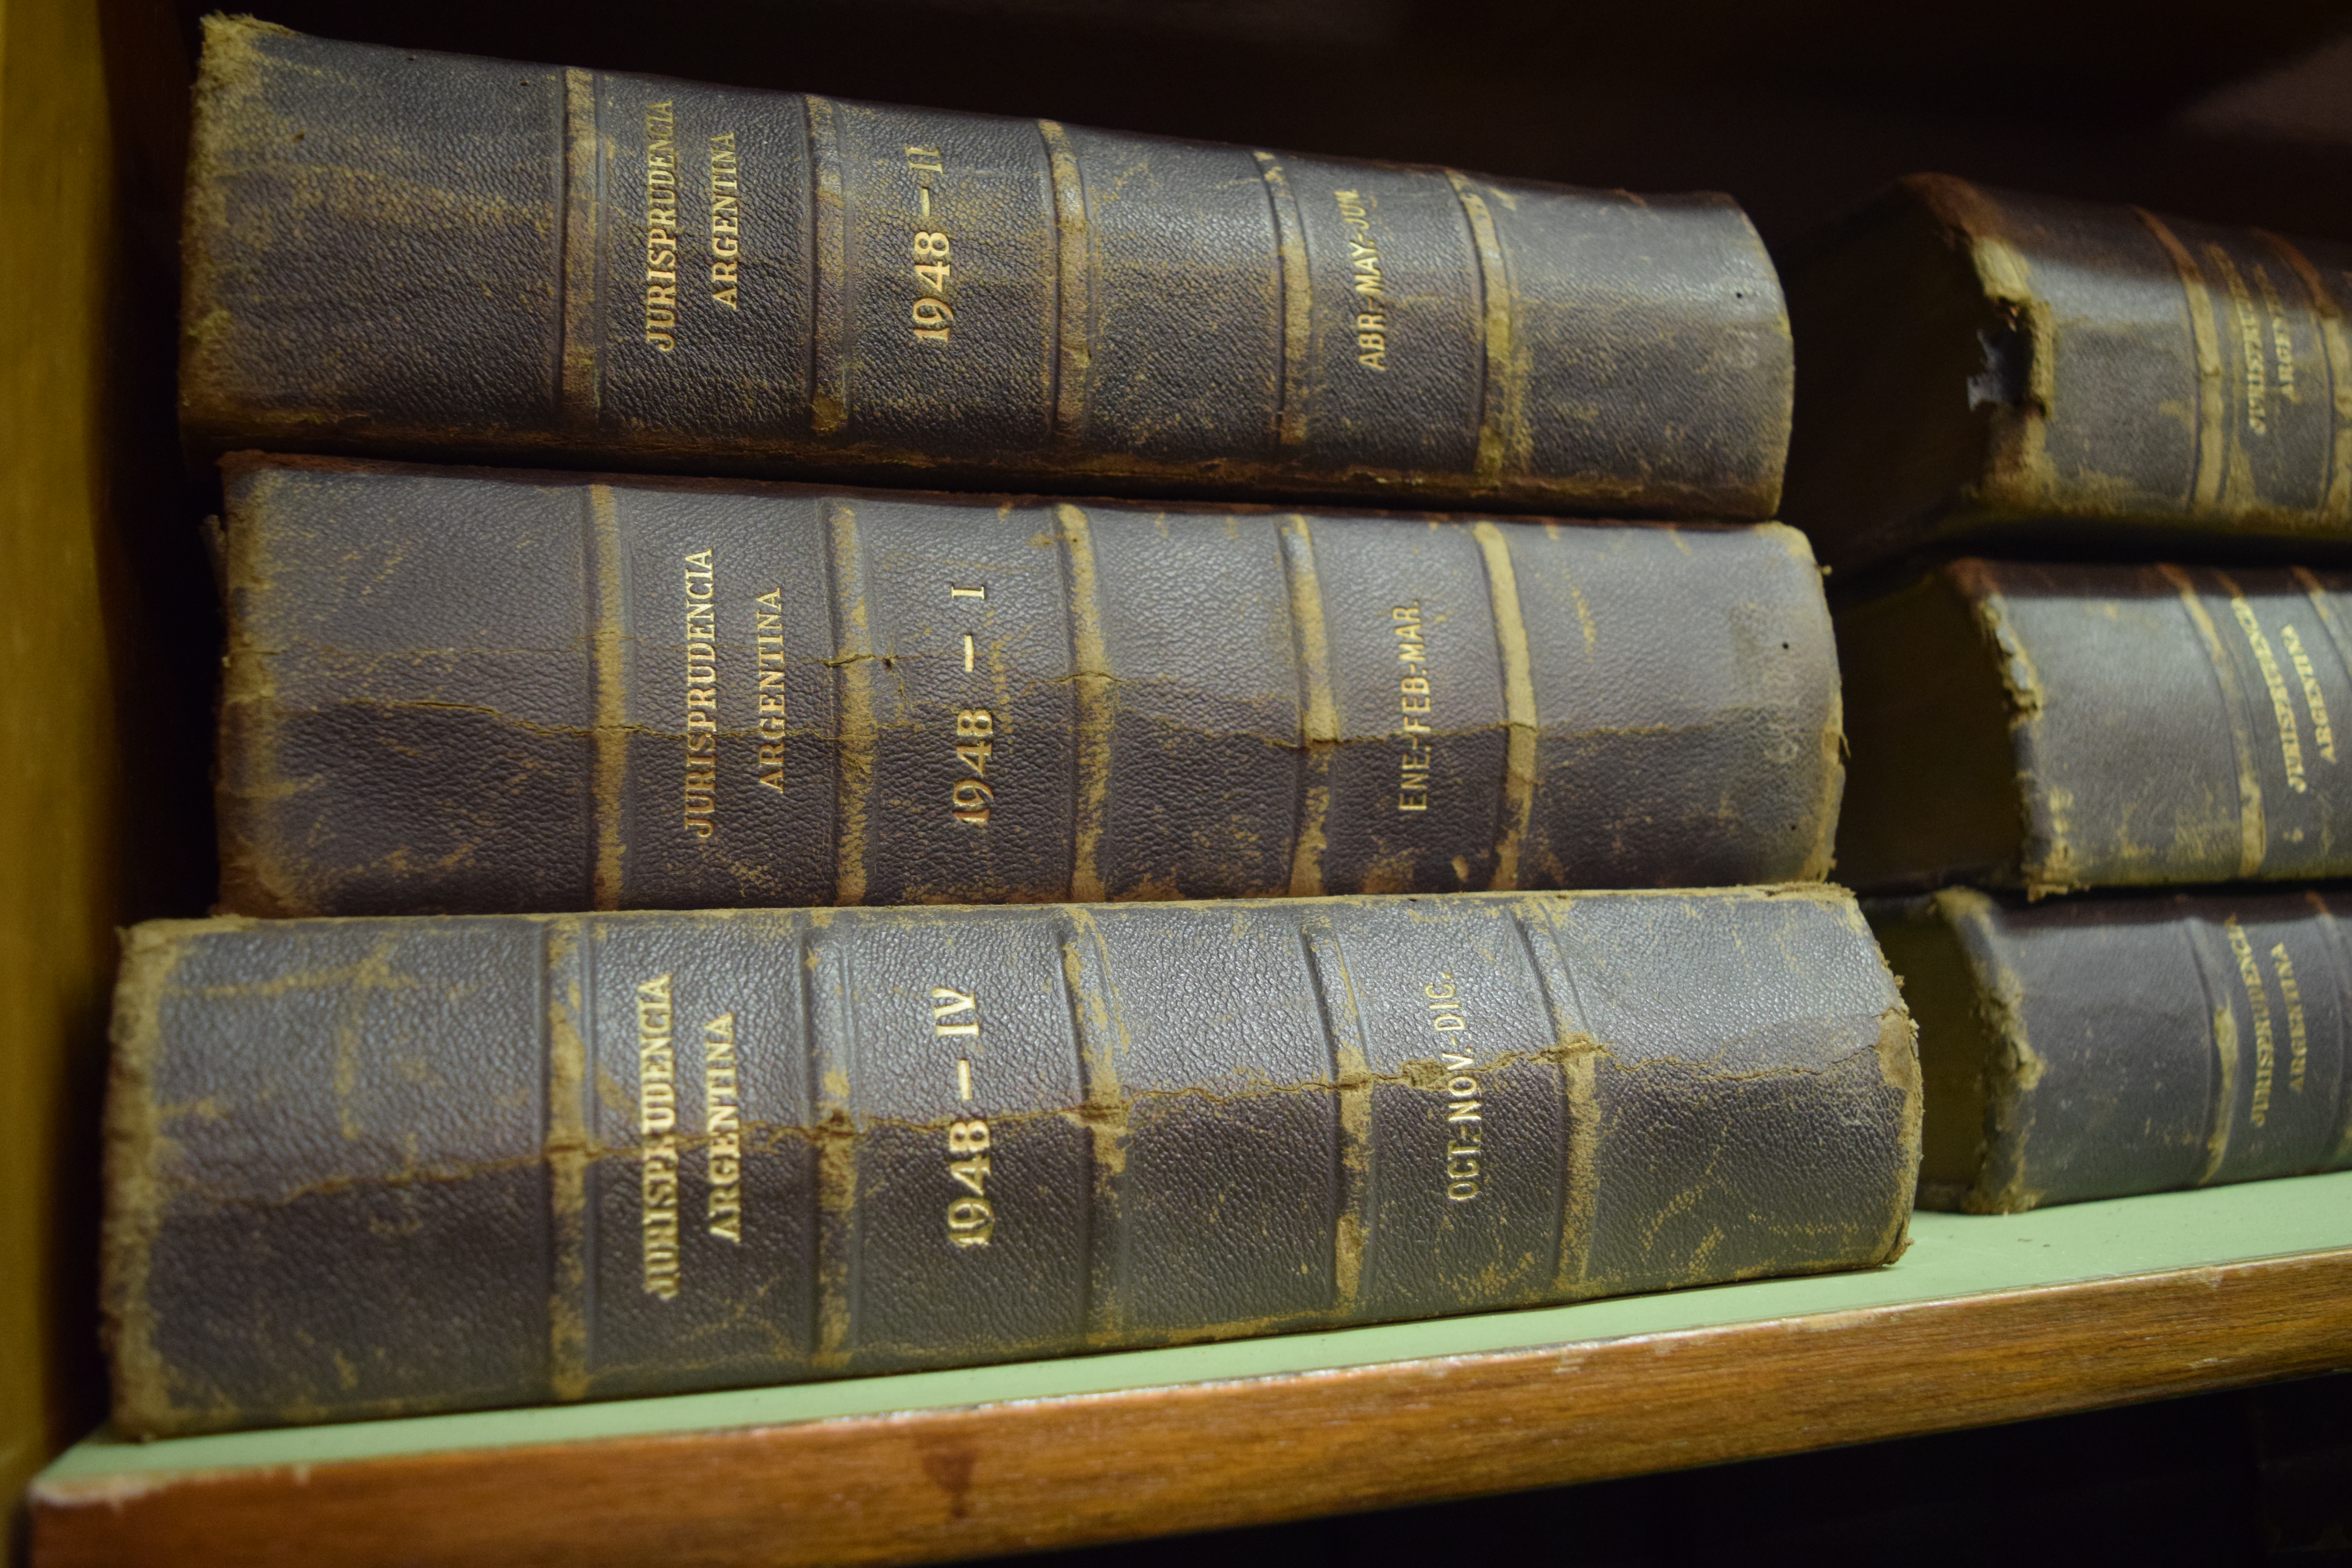
notary, books, laws, shelves, library, law, old, public deed, document, archives, book